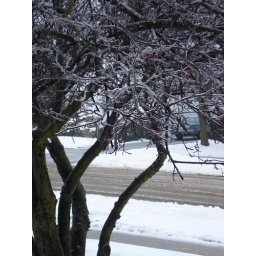
The tree in front of our house